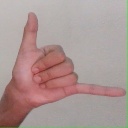
अक्षर: द